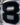
Number: 8